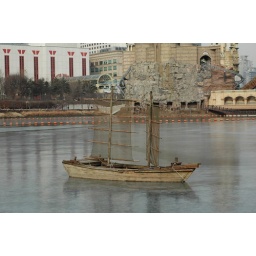
boat on frozen lake --Lotte World in the back